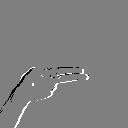
ASL letter: h